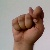
The image shows a hand gesture representing the letter 'T' in Indian Sign Language.